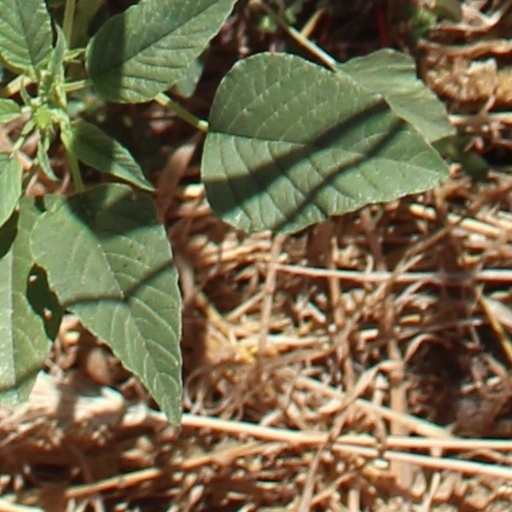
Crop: wheat